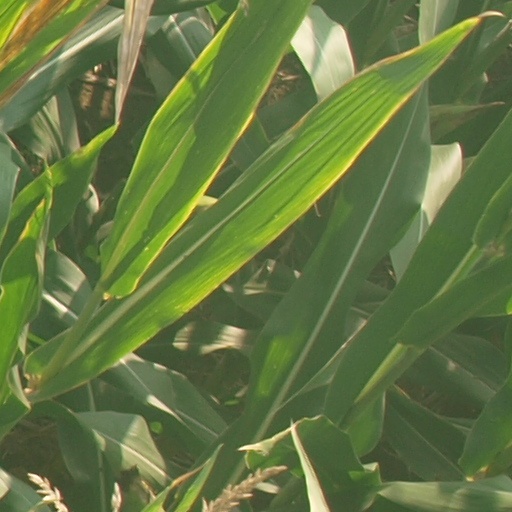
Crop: maize; corn